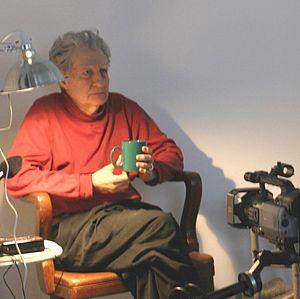
Jackson Mac Low, né le 12 septembre 1922 à Chicago et mort le 8 décembre 2004 à New York, est un poète, artiste de performance, compositeur et dramaturge américain.